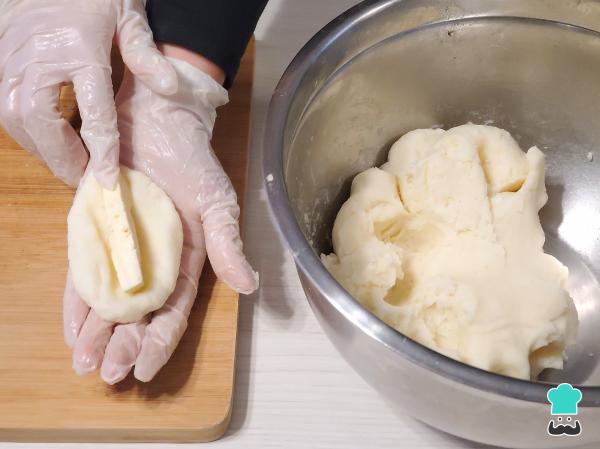
A continuación, retira una porción de masa de yuca y aplástala en la palma de la mano (puedes darle forma ovoidal o circular dependiendo si deseas deditos o bolitas).